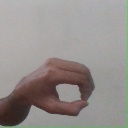
अक्षर: औ